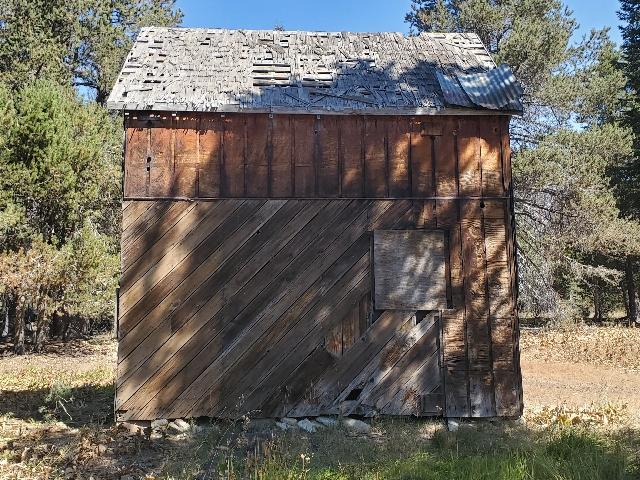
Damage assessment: minor